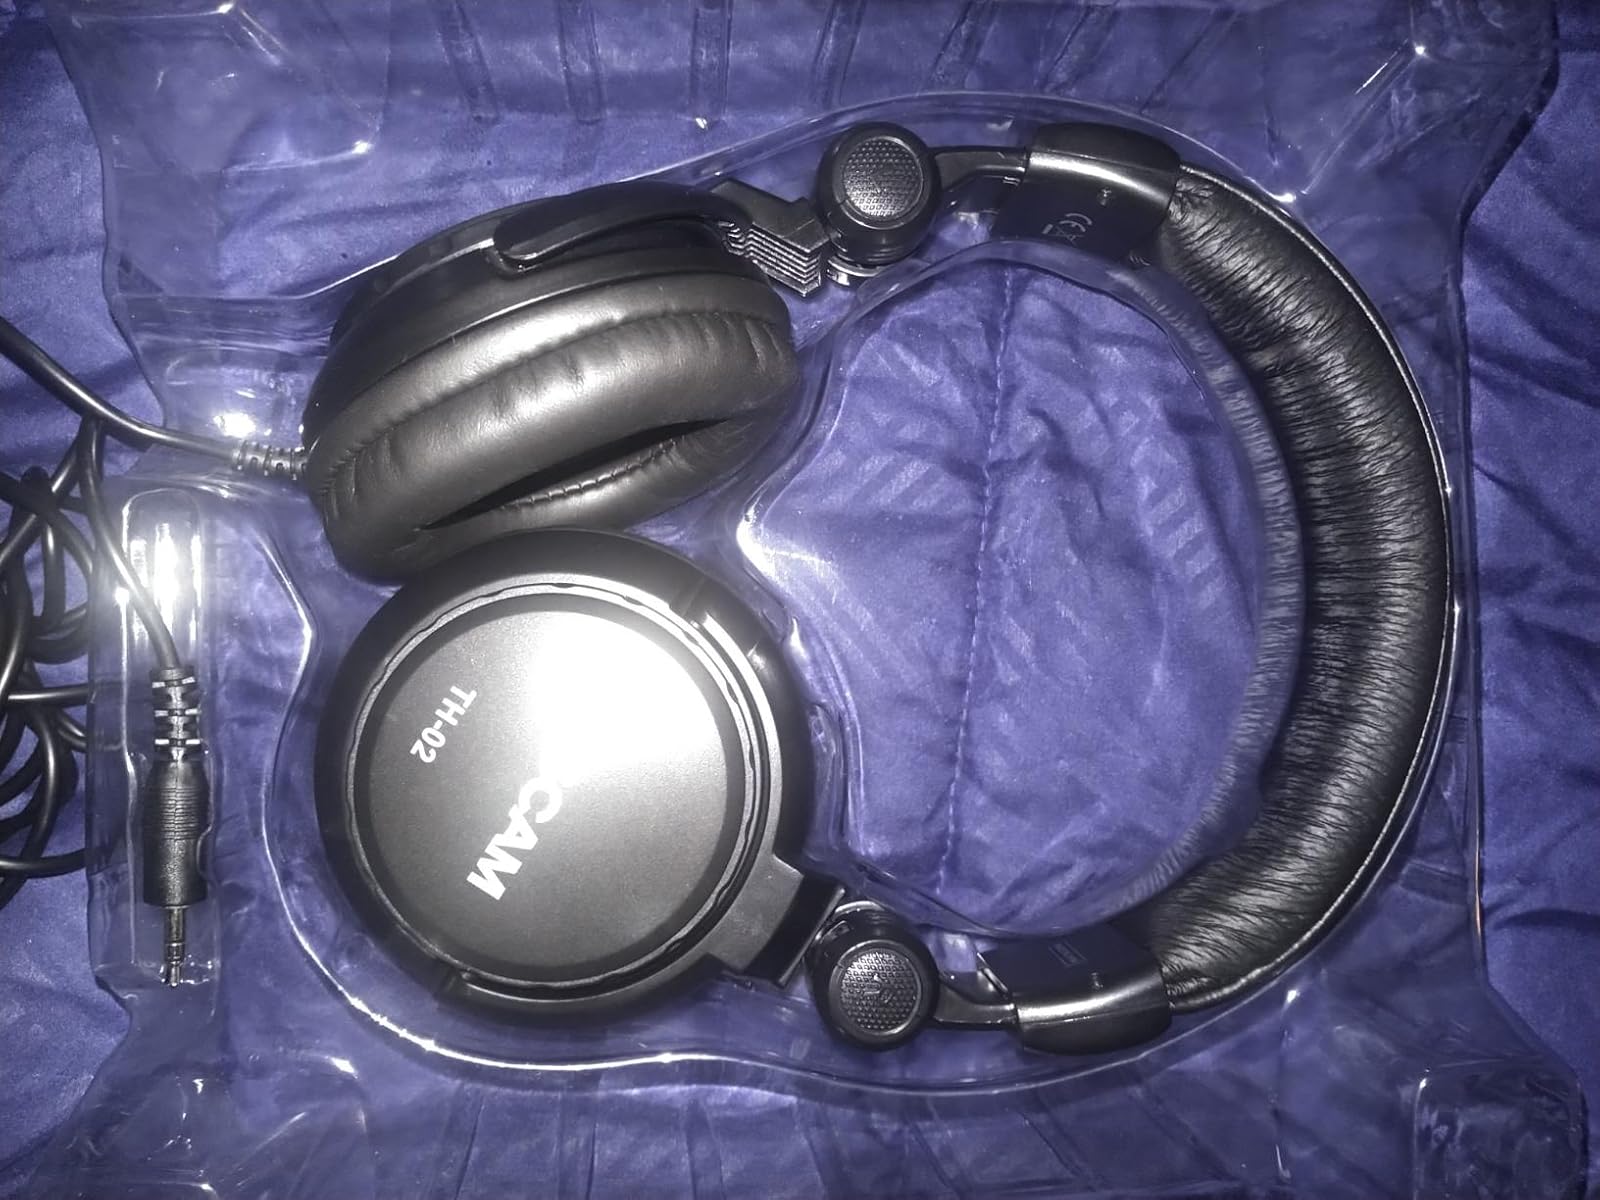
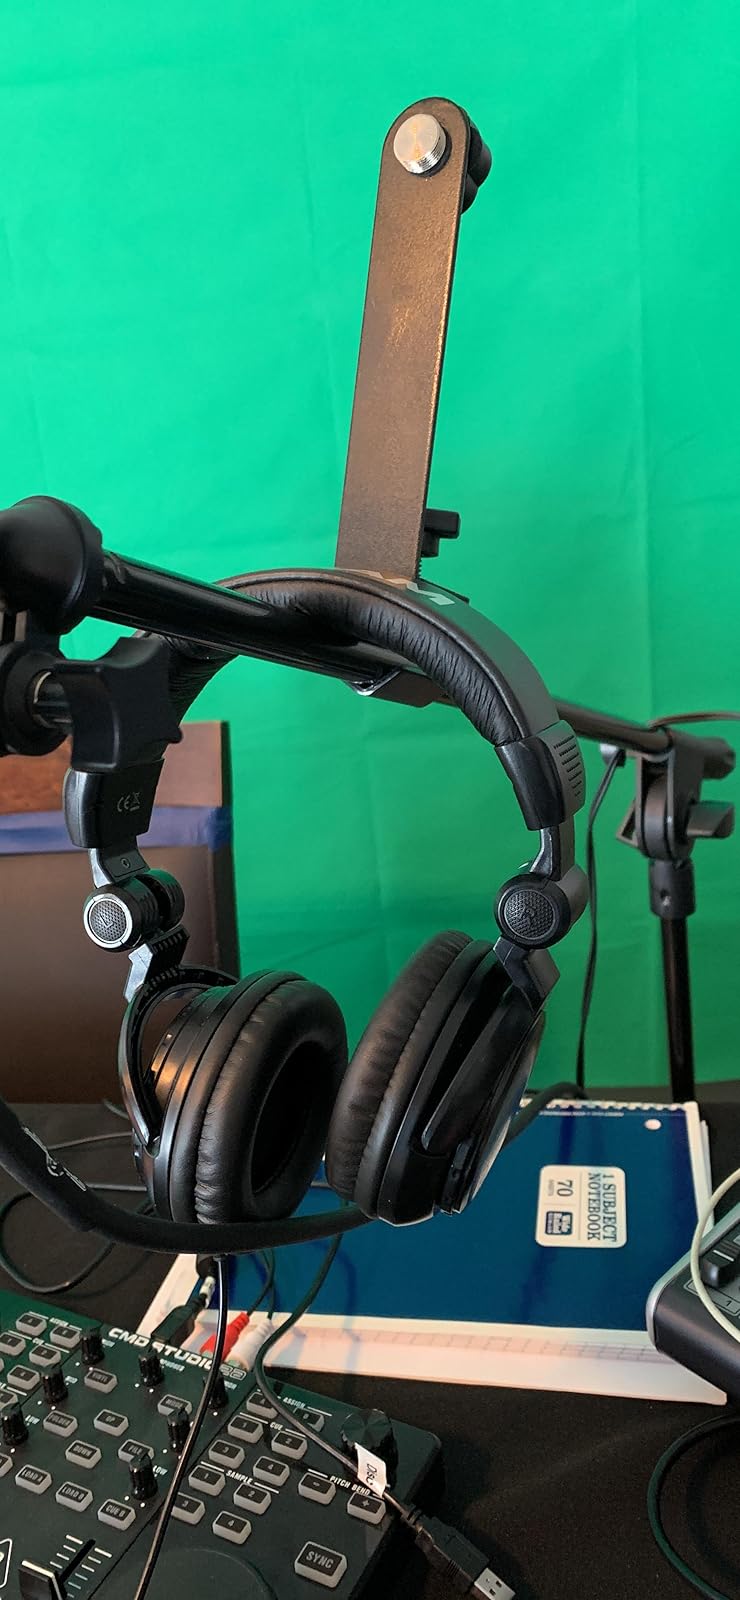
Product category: headphones
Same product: yes